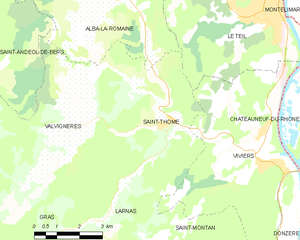
Carte des communes françaises: Saint-Thomé